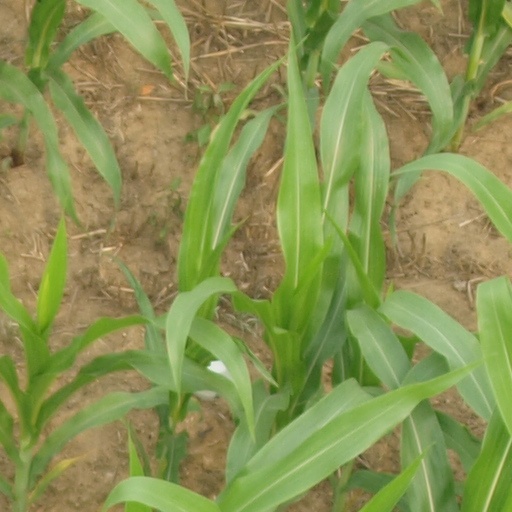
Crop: maize; corn